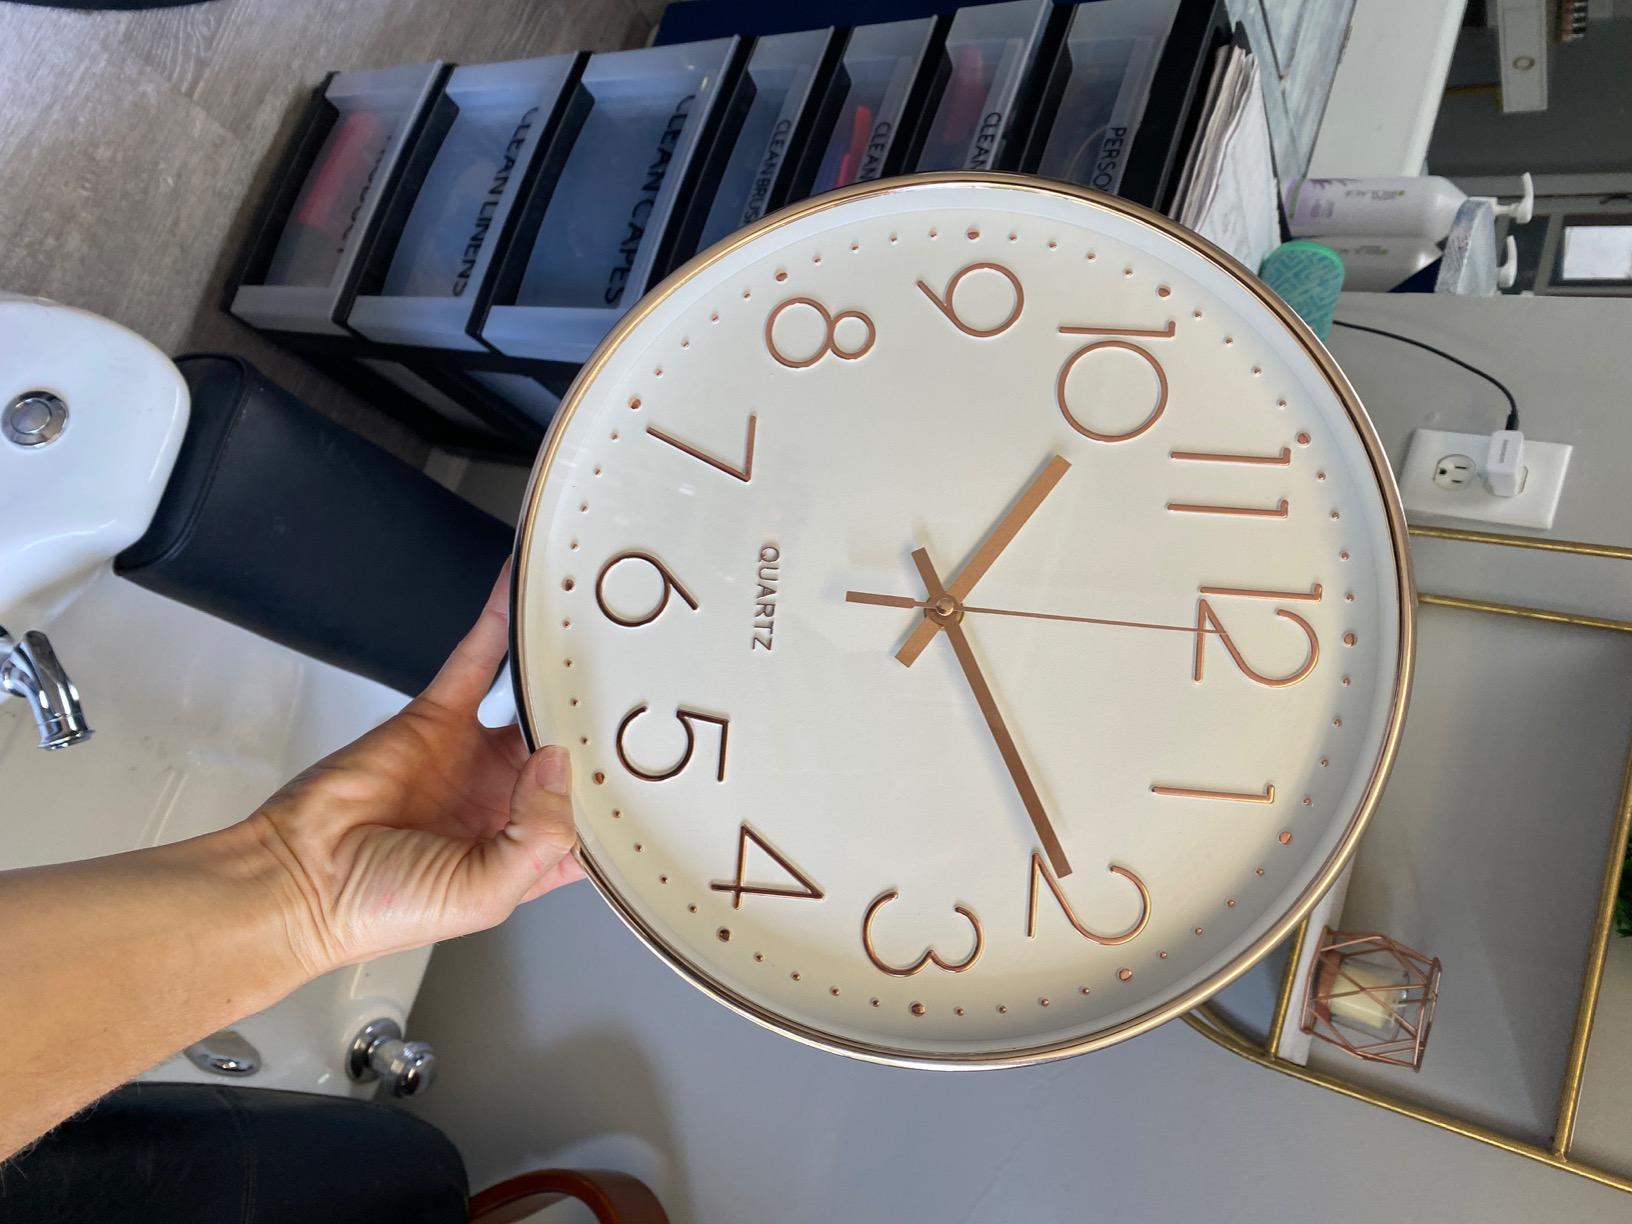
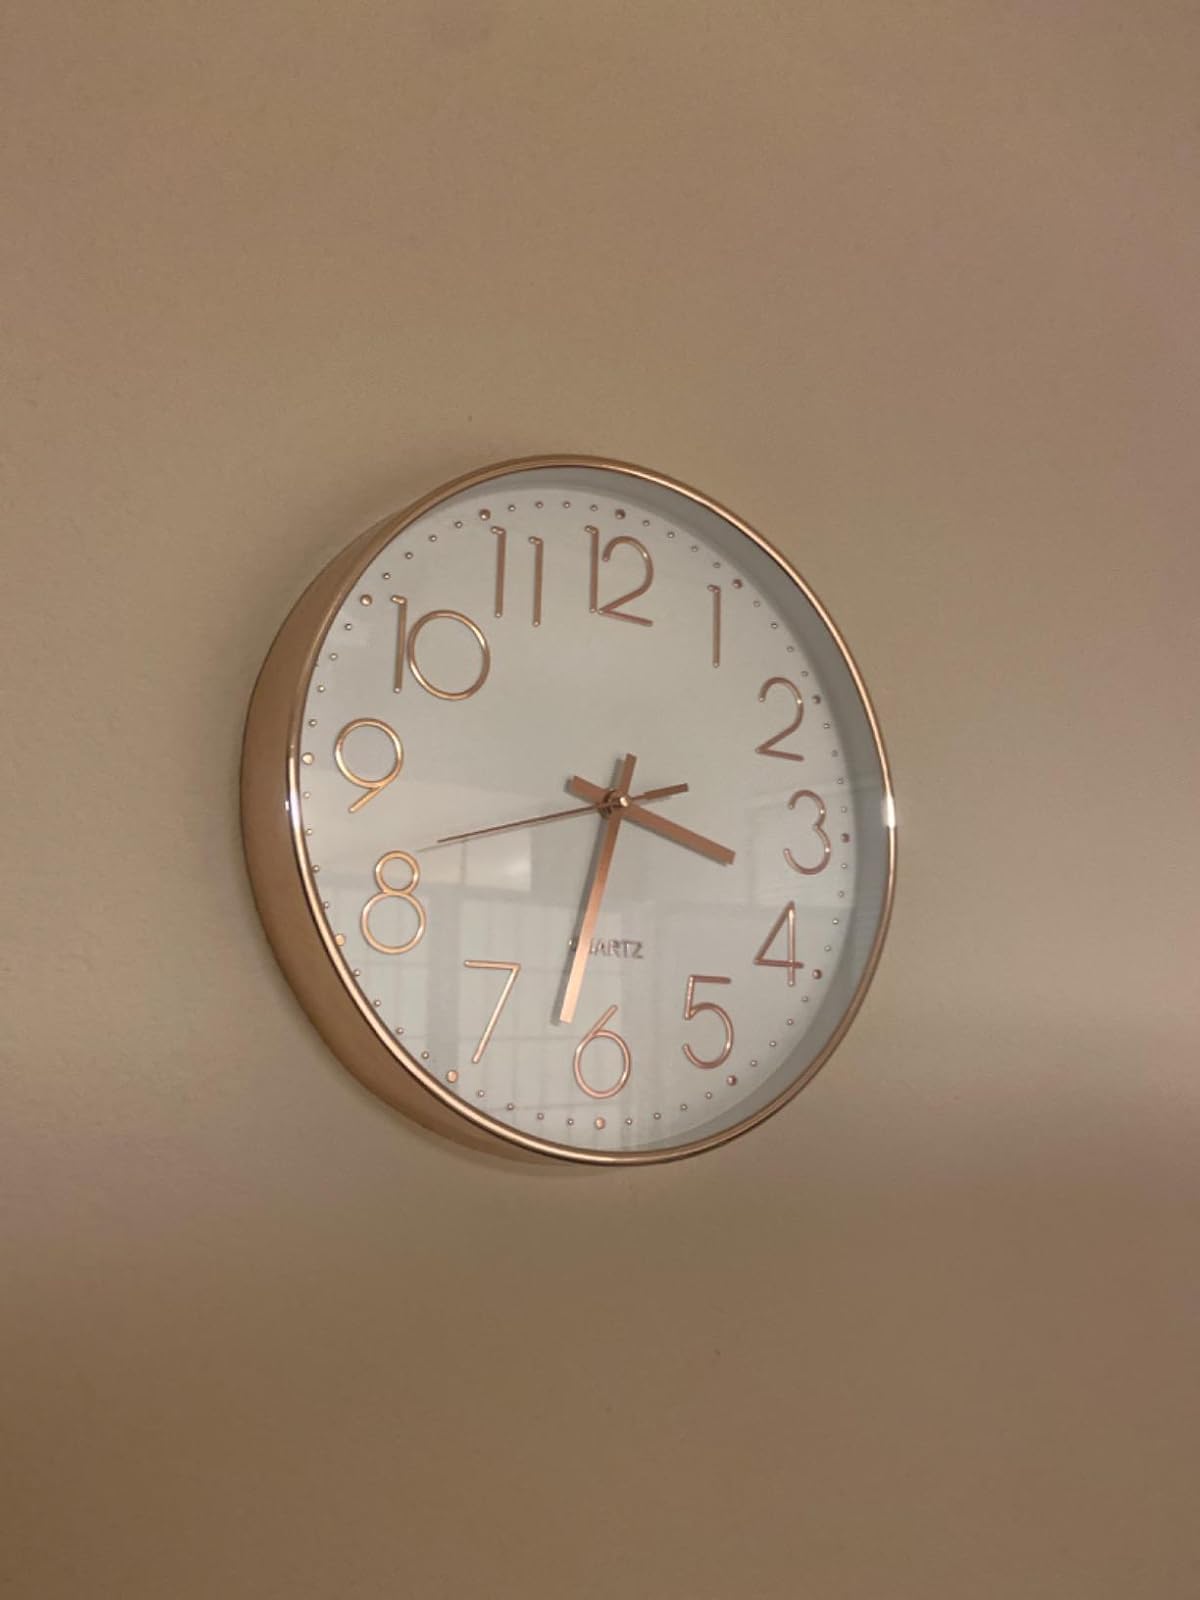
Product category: clock
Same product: yes